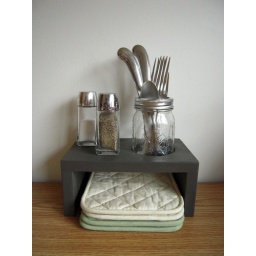
Desktop or countertop organizer and utensil jar kitchen decor in ebony field charcoal grey